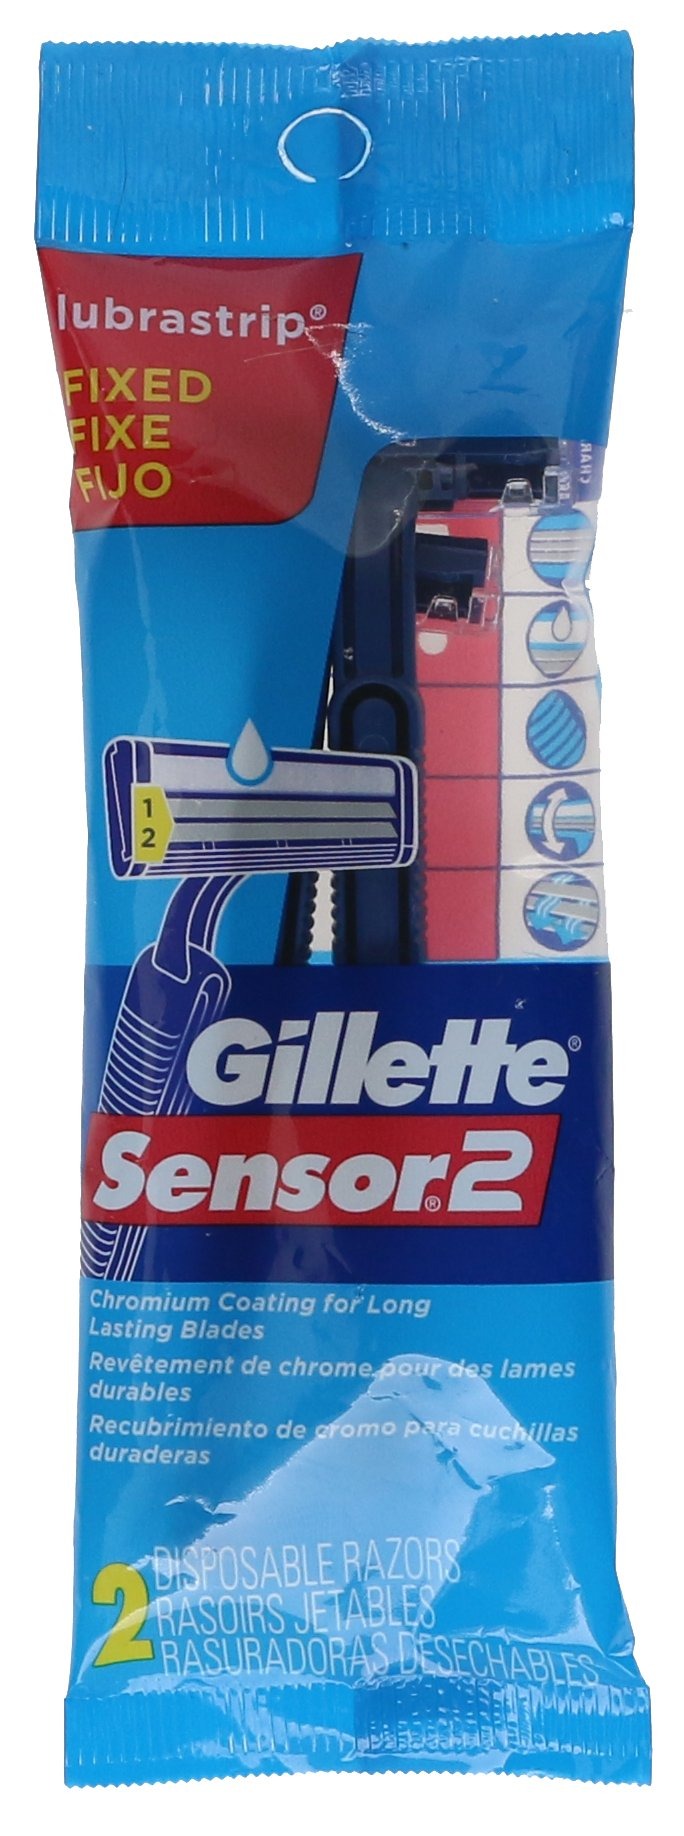
Item Name: TSN Gillette Plus 2 Razors in Pack Twin Comfort Blades, 2 ct
Bullet Point 1: Men's Disposable Razor.
Bullet Point 2: Provides a comfortable shave for anyone.
Bullet Point 3: Comfortable shave.
Bullet Point 4: Item Package Dimension: 2.2cm L x 6.6cm W x 18.8cm H
Value: 2.0
Unit: ct

Price: 2.24